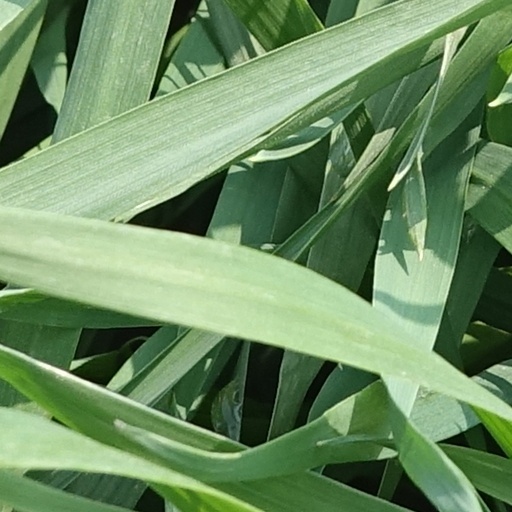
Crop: wheat